Maple Leaf Gardens

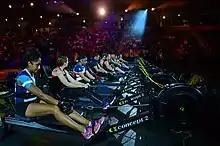
The indoor rowing event held at Mattamy Athletic Centre for the 2017 Invictus Games.

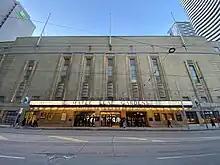
The entrance to Maple Leaf Gardens in 2020.

The local firm Turner Fleischer was appointed alongside Landini as building architects. After many delays, including the discovery of a creek running through the basement and a time capsule behind the 1931 cornerstone on Carlton Street, the new store opened on November 30, 2011.